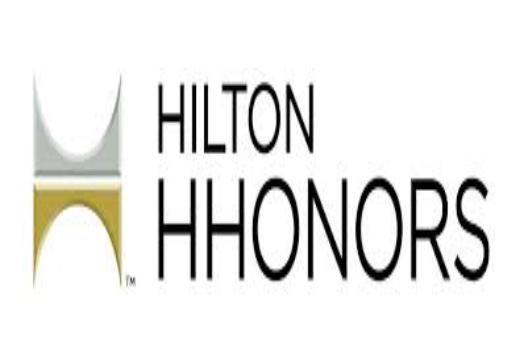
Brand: Hilton Worldwide-3
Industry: Others